Vaikuntha Chaturmurti

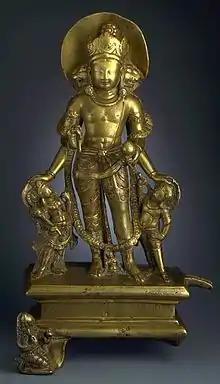
Vaikuntha Chaturmukha, 9th century, Kashmir in Los Angeles County Museum of Art

Vaikuntha Chaturmurti or Vaikuntha Vishnu is a four-headed aspect of the Hindu god Vishnu, mostly found in Nepal and Kashmir (northern part of the Indian subcontinent). The icon represents Vishnu as the Supreme Being. He has a human head, a lion head, a boar head and a fierce head. Sometimes, even three-headed but aspects of Vishnu where the fierce rear head is dropped are considered to represent Vaikuntha Chaturmurti. Though iconographical treatises describe him to eight-armed, he is often depicted with four. Generally, Vaikuntha Chaturmurti is shown standing but sometimes he is depicted seated on his "vahana" (mount) Garuda.